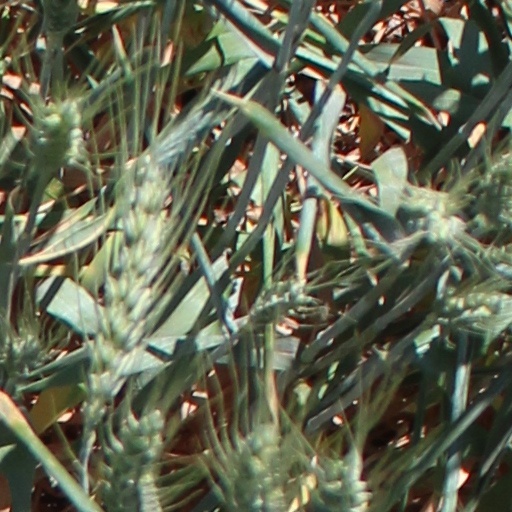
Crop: wheat